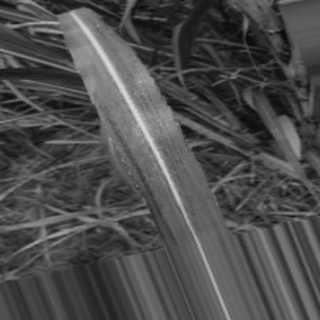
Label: sugarcane_bacterial_blight